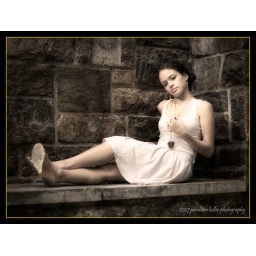
My friend Helen, sitting casually on a stone ledge in Alley Pond Park in Queens.